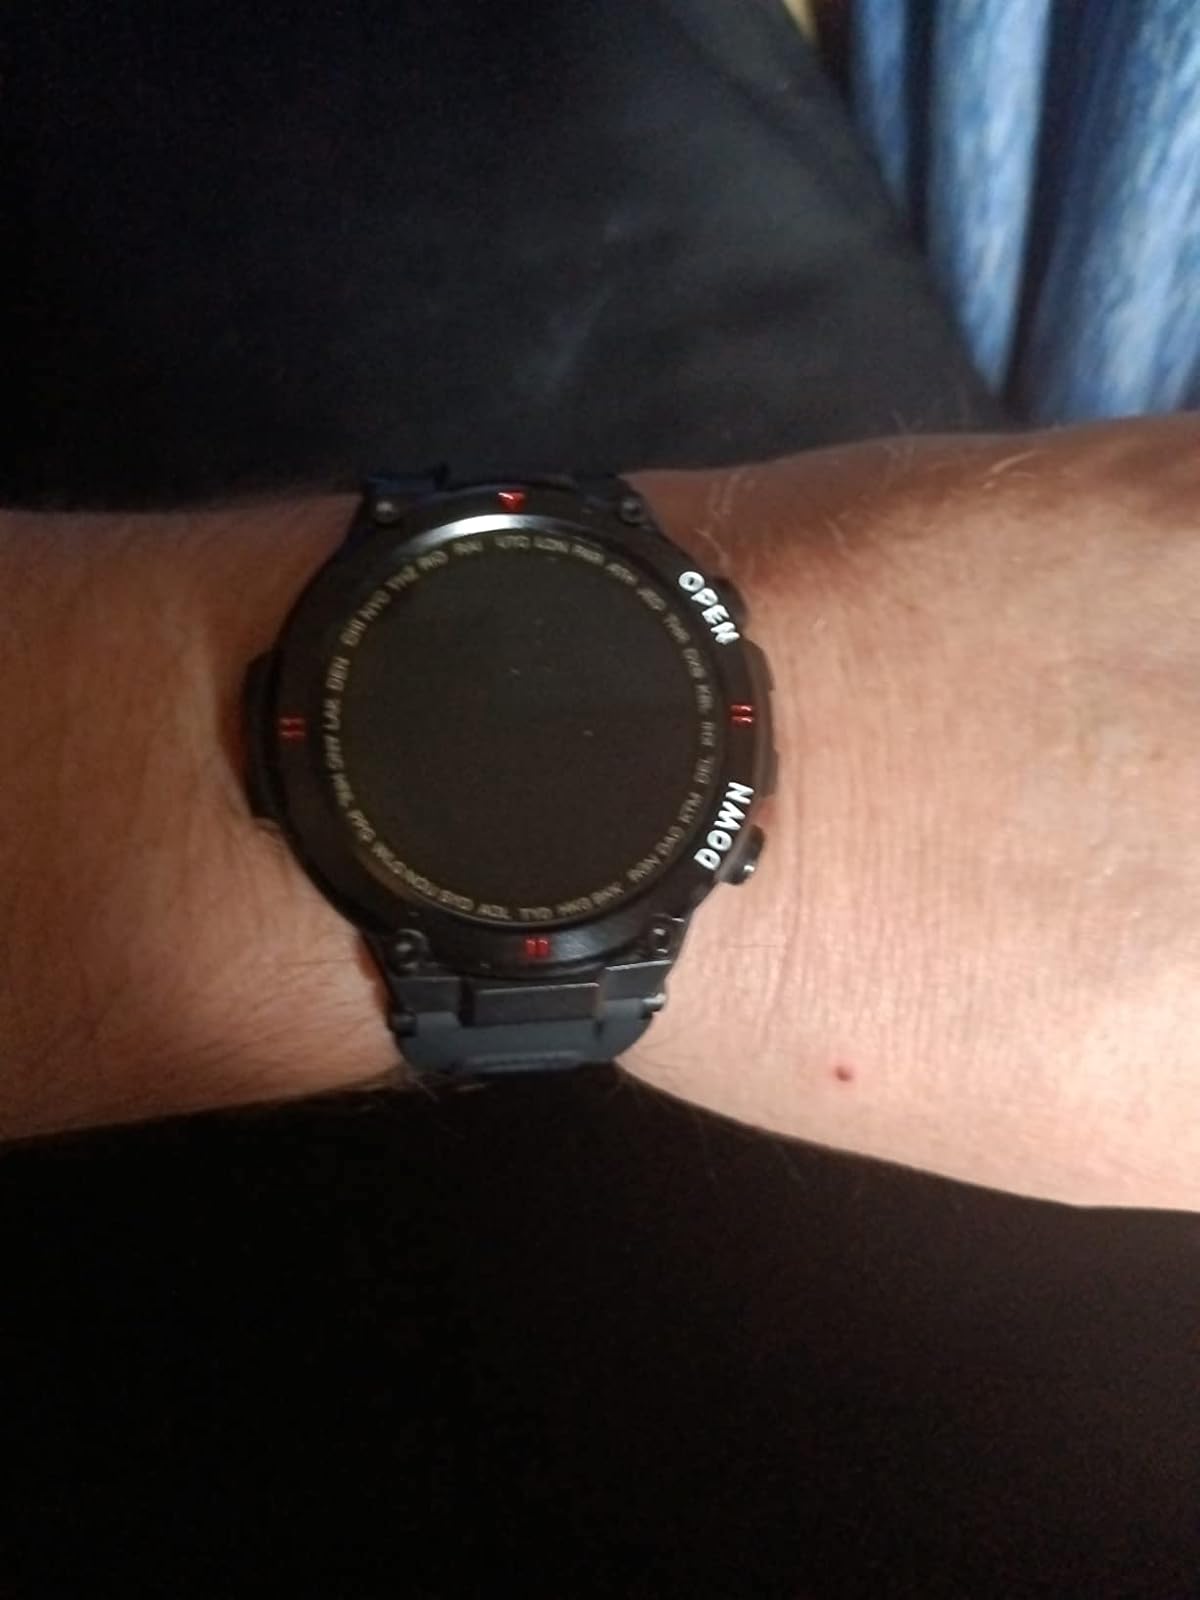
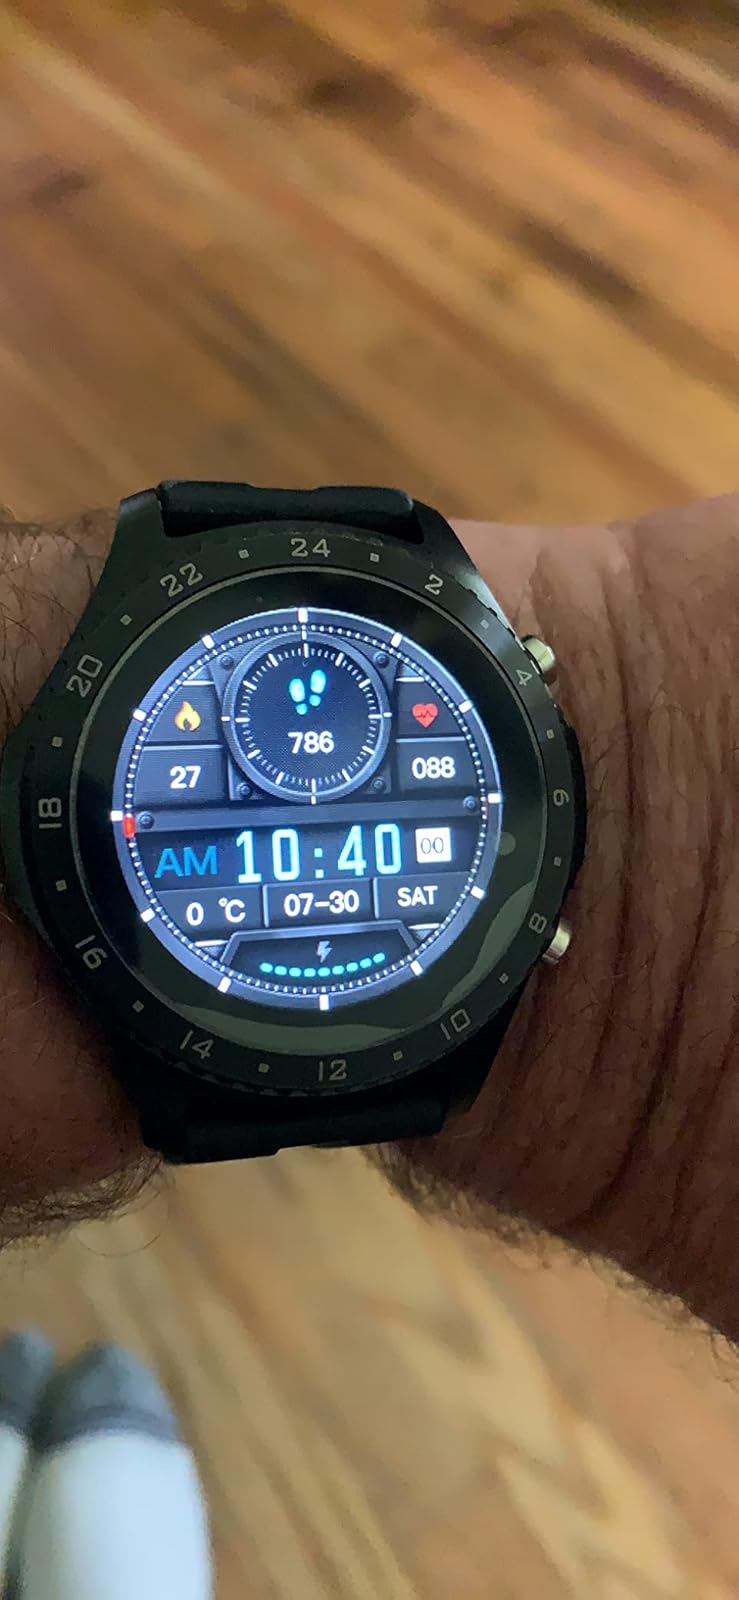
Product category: smartwatch
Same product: no